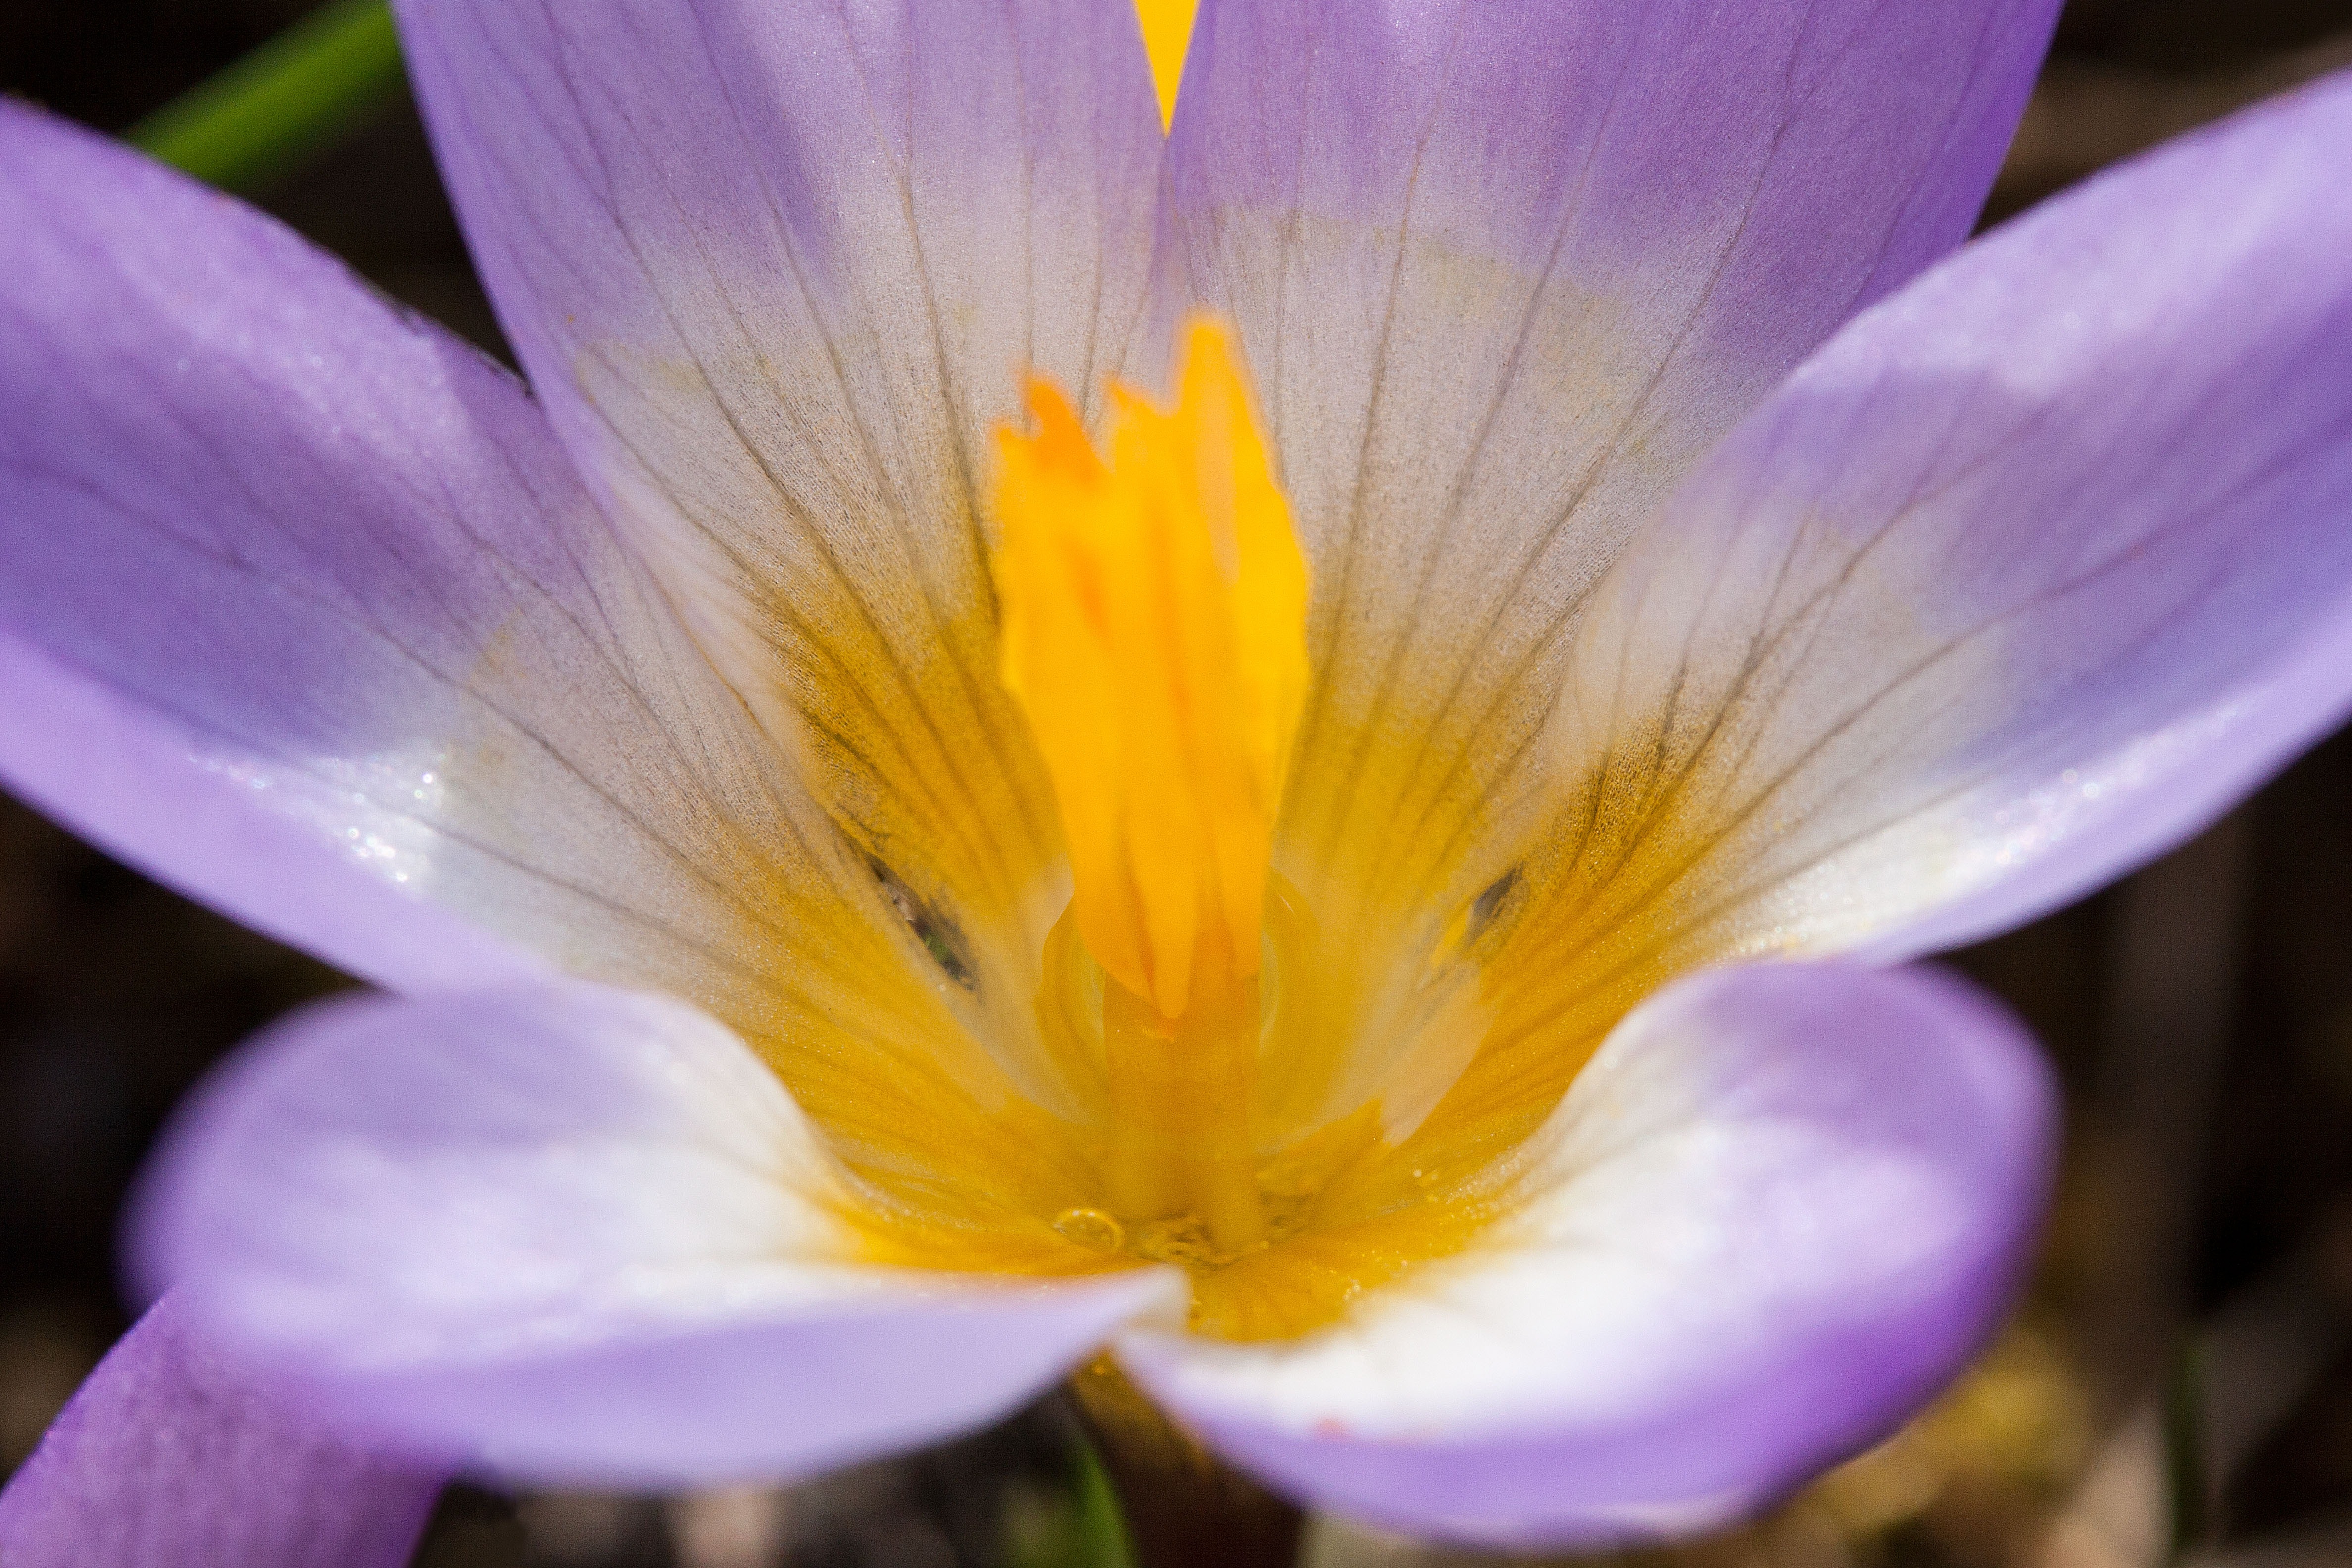
nature, blossom, plant, photography, flower, petal, bloom, pollen, spring, macro, yellow, flora, wildflower, flowers, close up, eye, violet, crocus, spring crocus, macro photography, schwertliliengewaechs, flowering plant, lenz, land plant, iris family, wildform